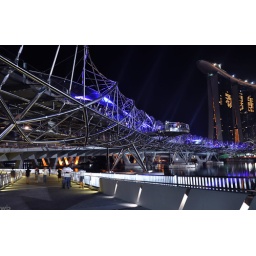
A view from pedestrian bridge below toward double helix bridge which was in blue color.